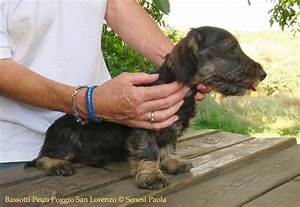
Label: cane